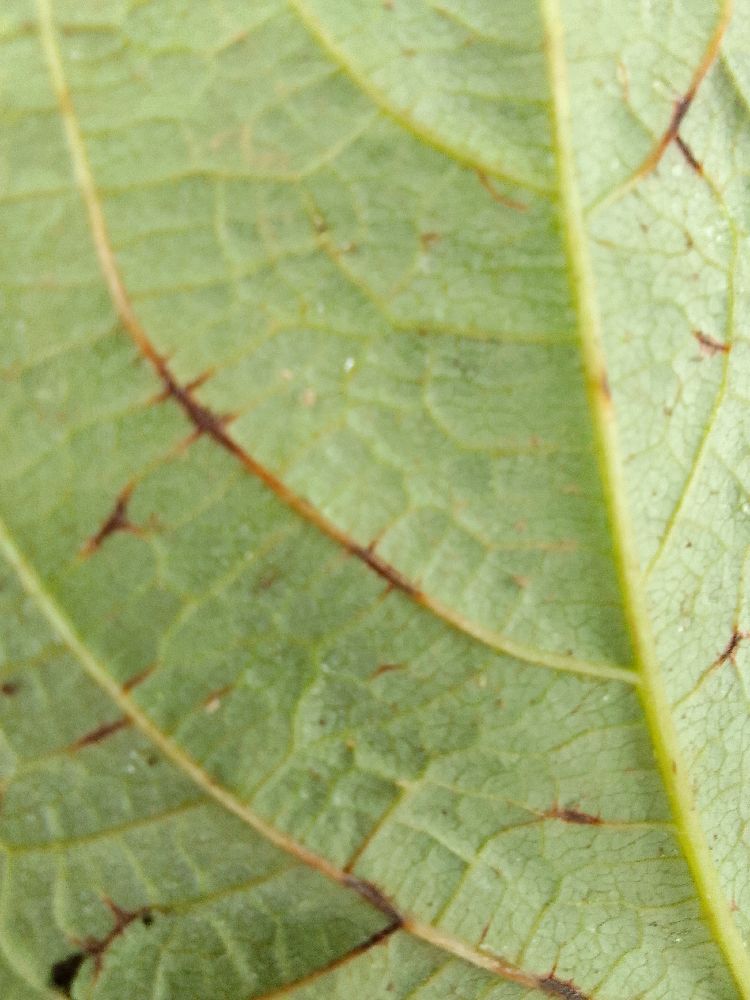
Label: anthracnose